Microlestes

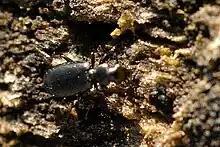
"Masoreus wetterhallii"

Microlestes is a genus of ground beetle native to the Afro-tropical region, the Palearctic (including Europe), the Near East, North Africa, and the Oriental region.